Cystic nephroma

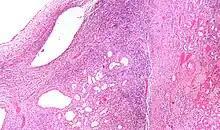
Micrograph of a cystic nephroma (left of image). Normal kidney is seen on the right. H&E stain.

A cystic nephroma, also known as multilocular cystic nephroma, mixed epithelial stromal tumour (MEST) and renal epithelial stromal tumour (REST), is a type of rare benign kidney tumour.